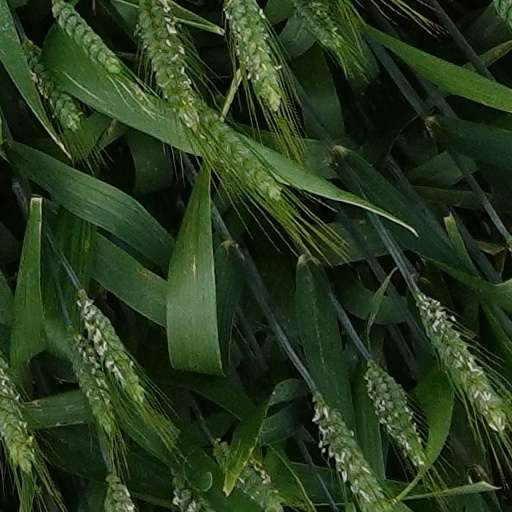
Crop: wheat